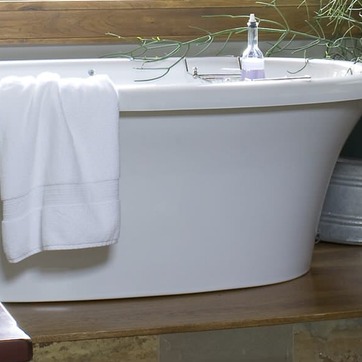
Material: ceramic